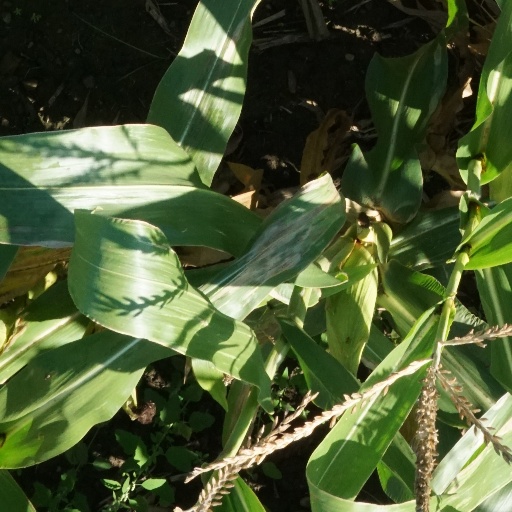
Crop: maize; corn